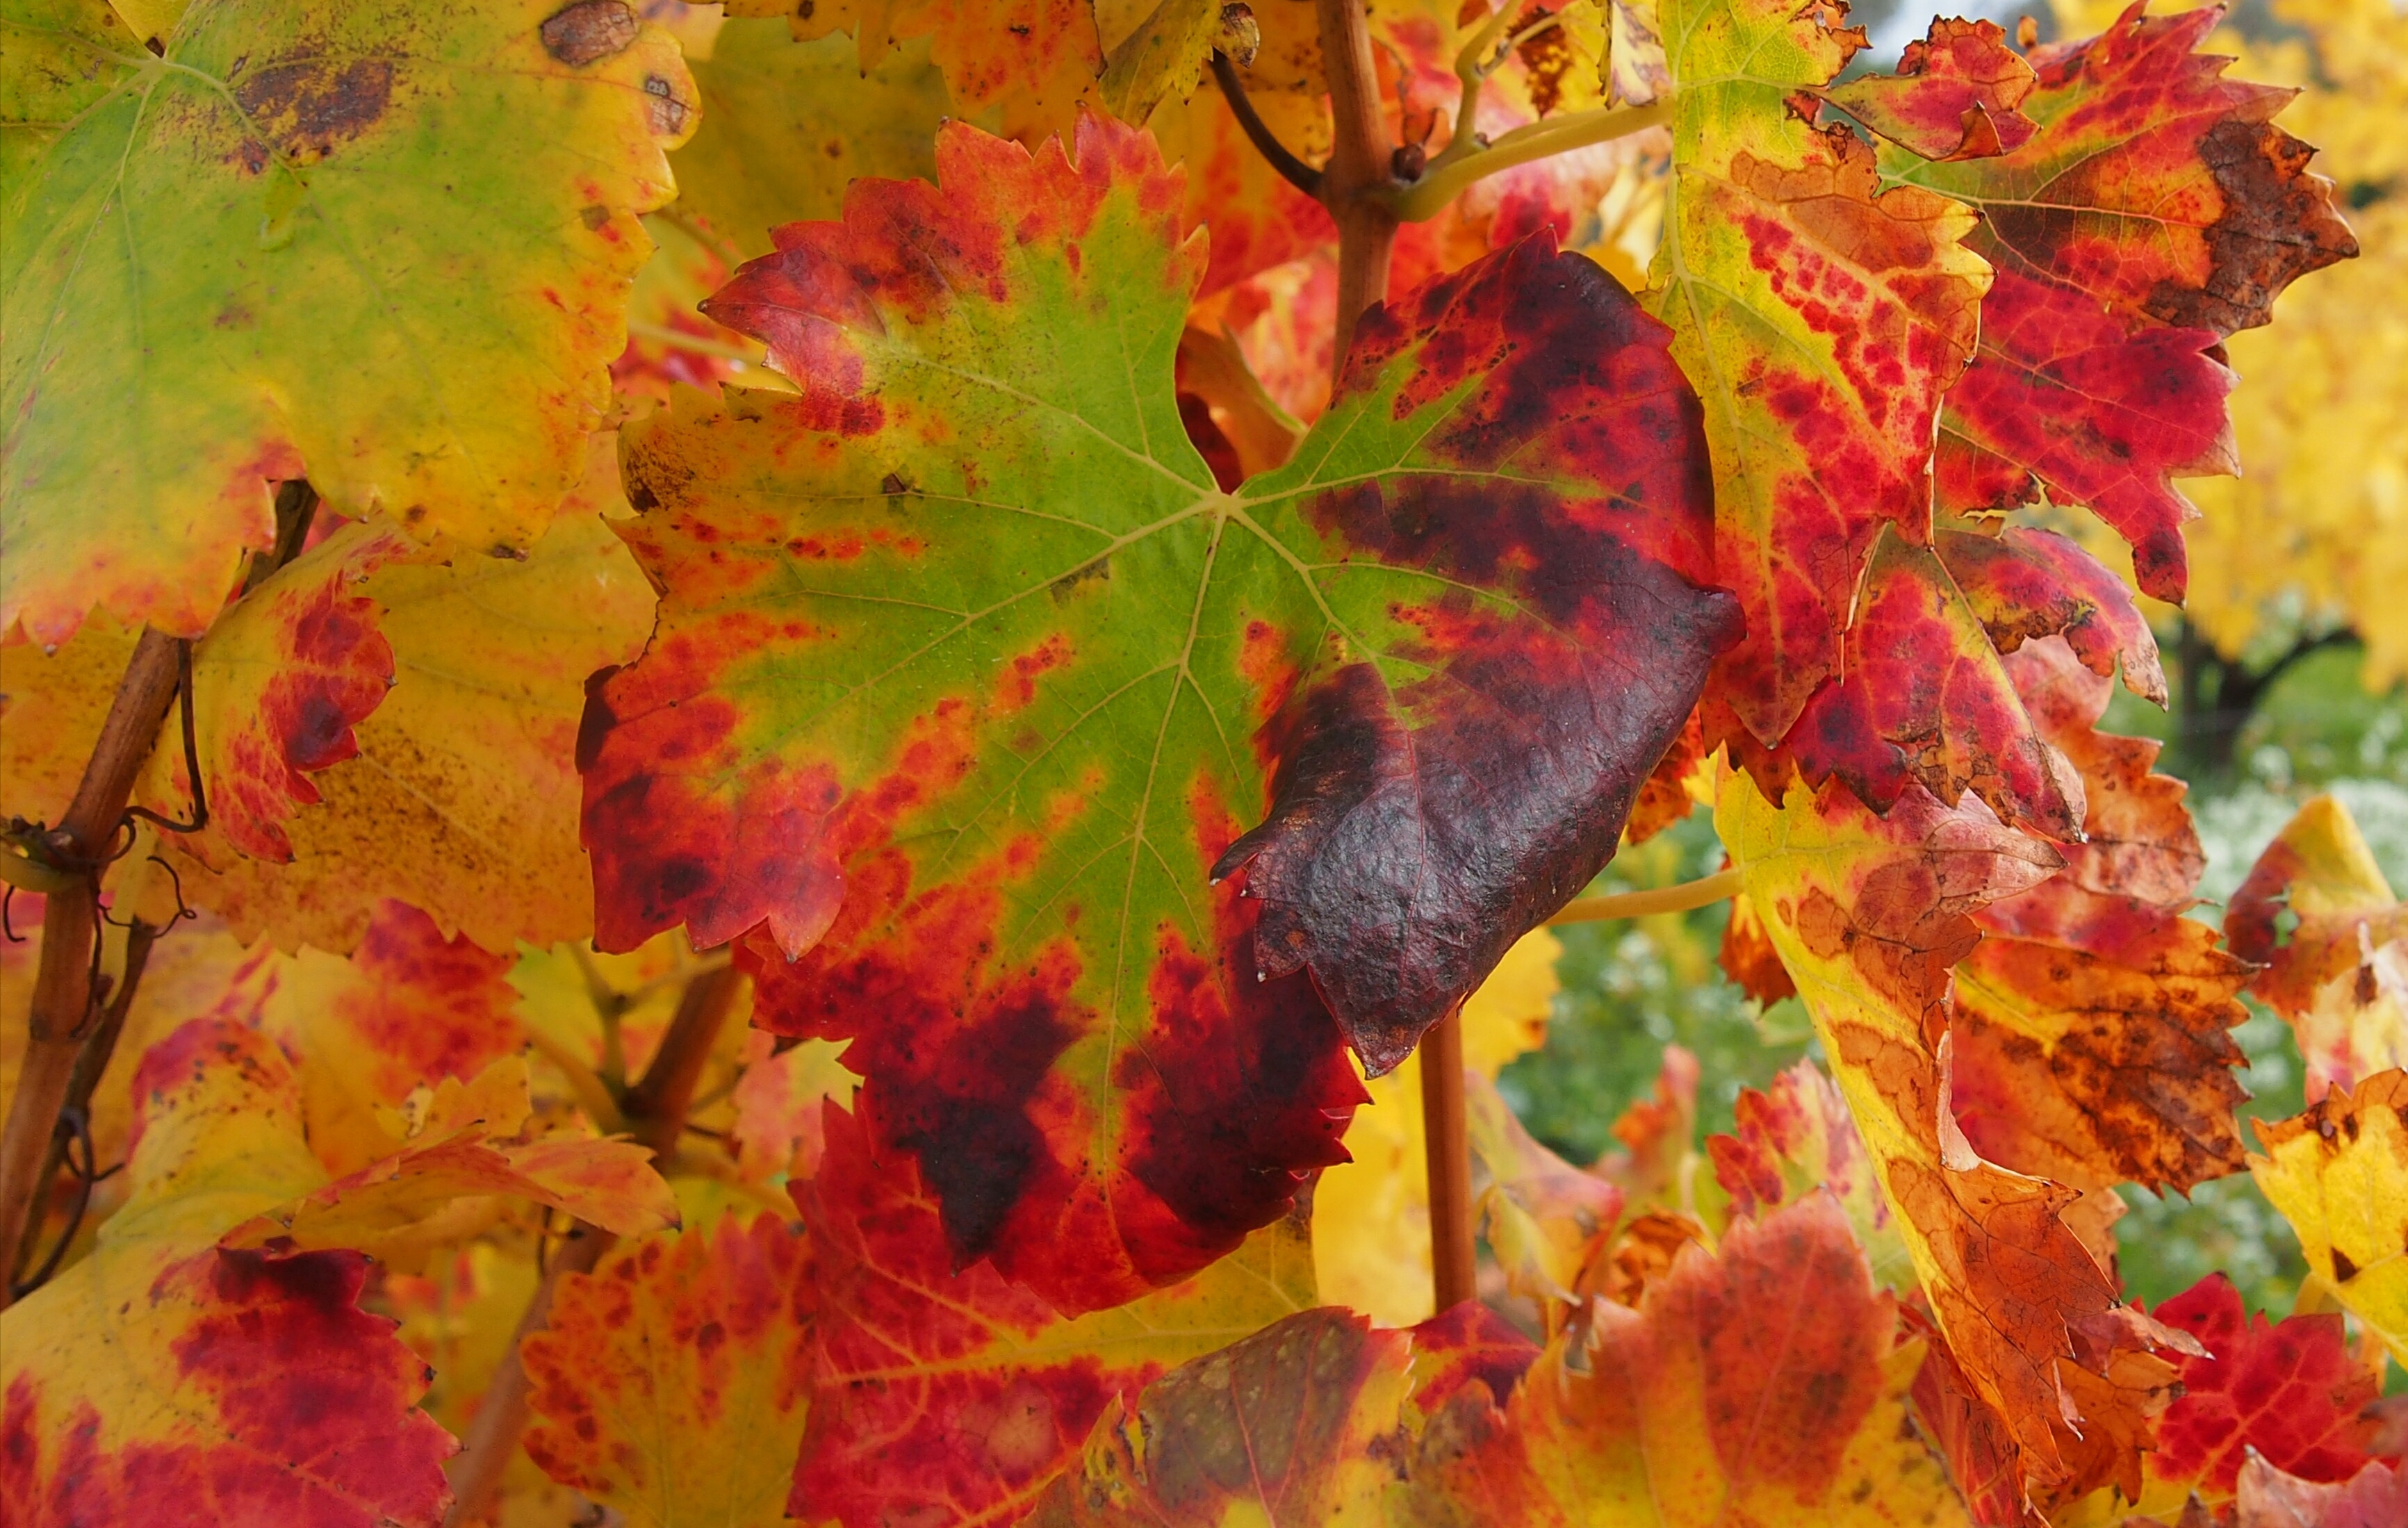
tree, plant, vine, leaf, flower, red, color, autumn, season, maple tree, maple leaf, flowering plant, woody plant, land plant